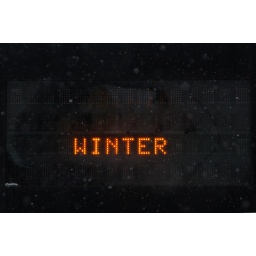
Sheffield street sign in the snow